Vladimir Furdik

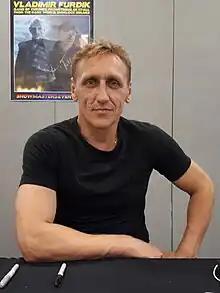
Furdik in 2018

Vladimir Furdik is a Slovak stunt performer and actor. He played the role of the Night King on the television series "Game of Thrones" from 2016 to 2019.